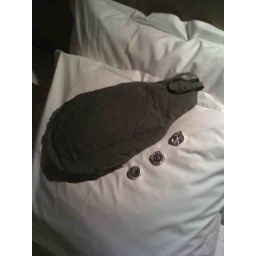
Cusco, Peru...you can actually have hot water bottles, chocolate, and a down pillow in the same room!